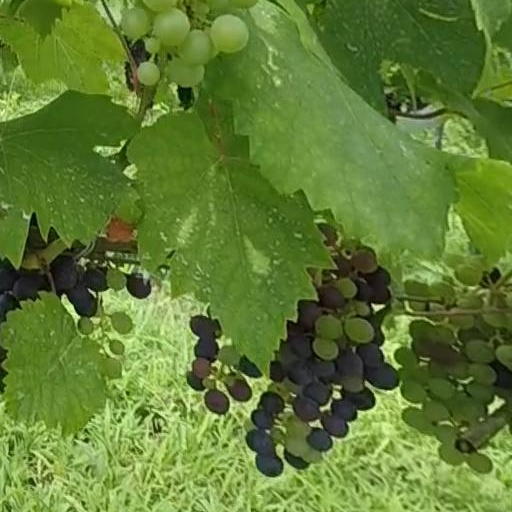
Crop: grape